Gary Cahill

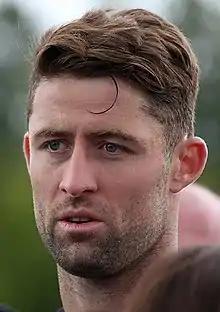
Cahill training with England at the 2018 FIFA World Cup

Gary James Cahill (born 19 December 1985) is an English former professional footballer who played as a centre-back.